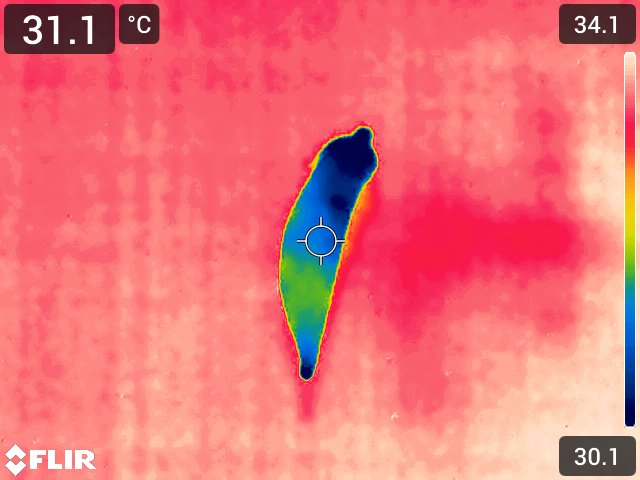
Maturity: adequate_matured